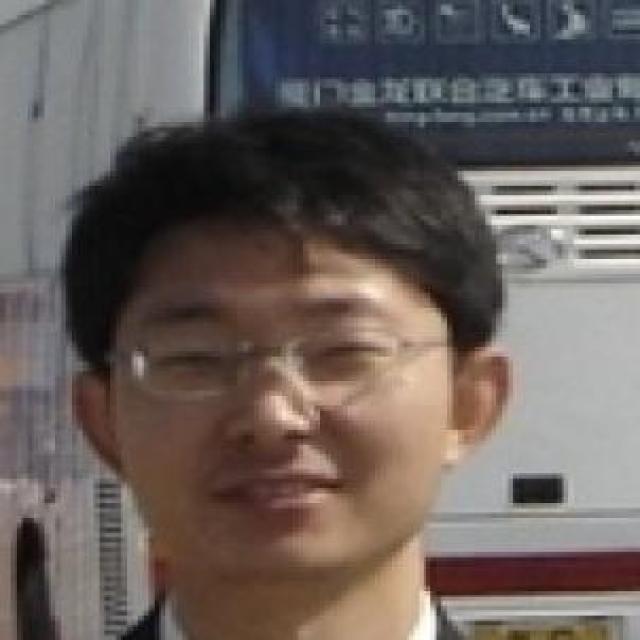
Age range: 21-44